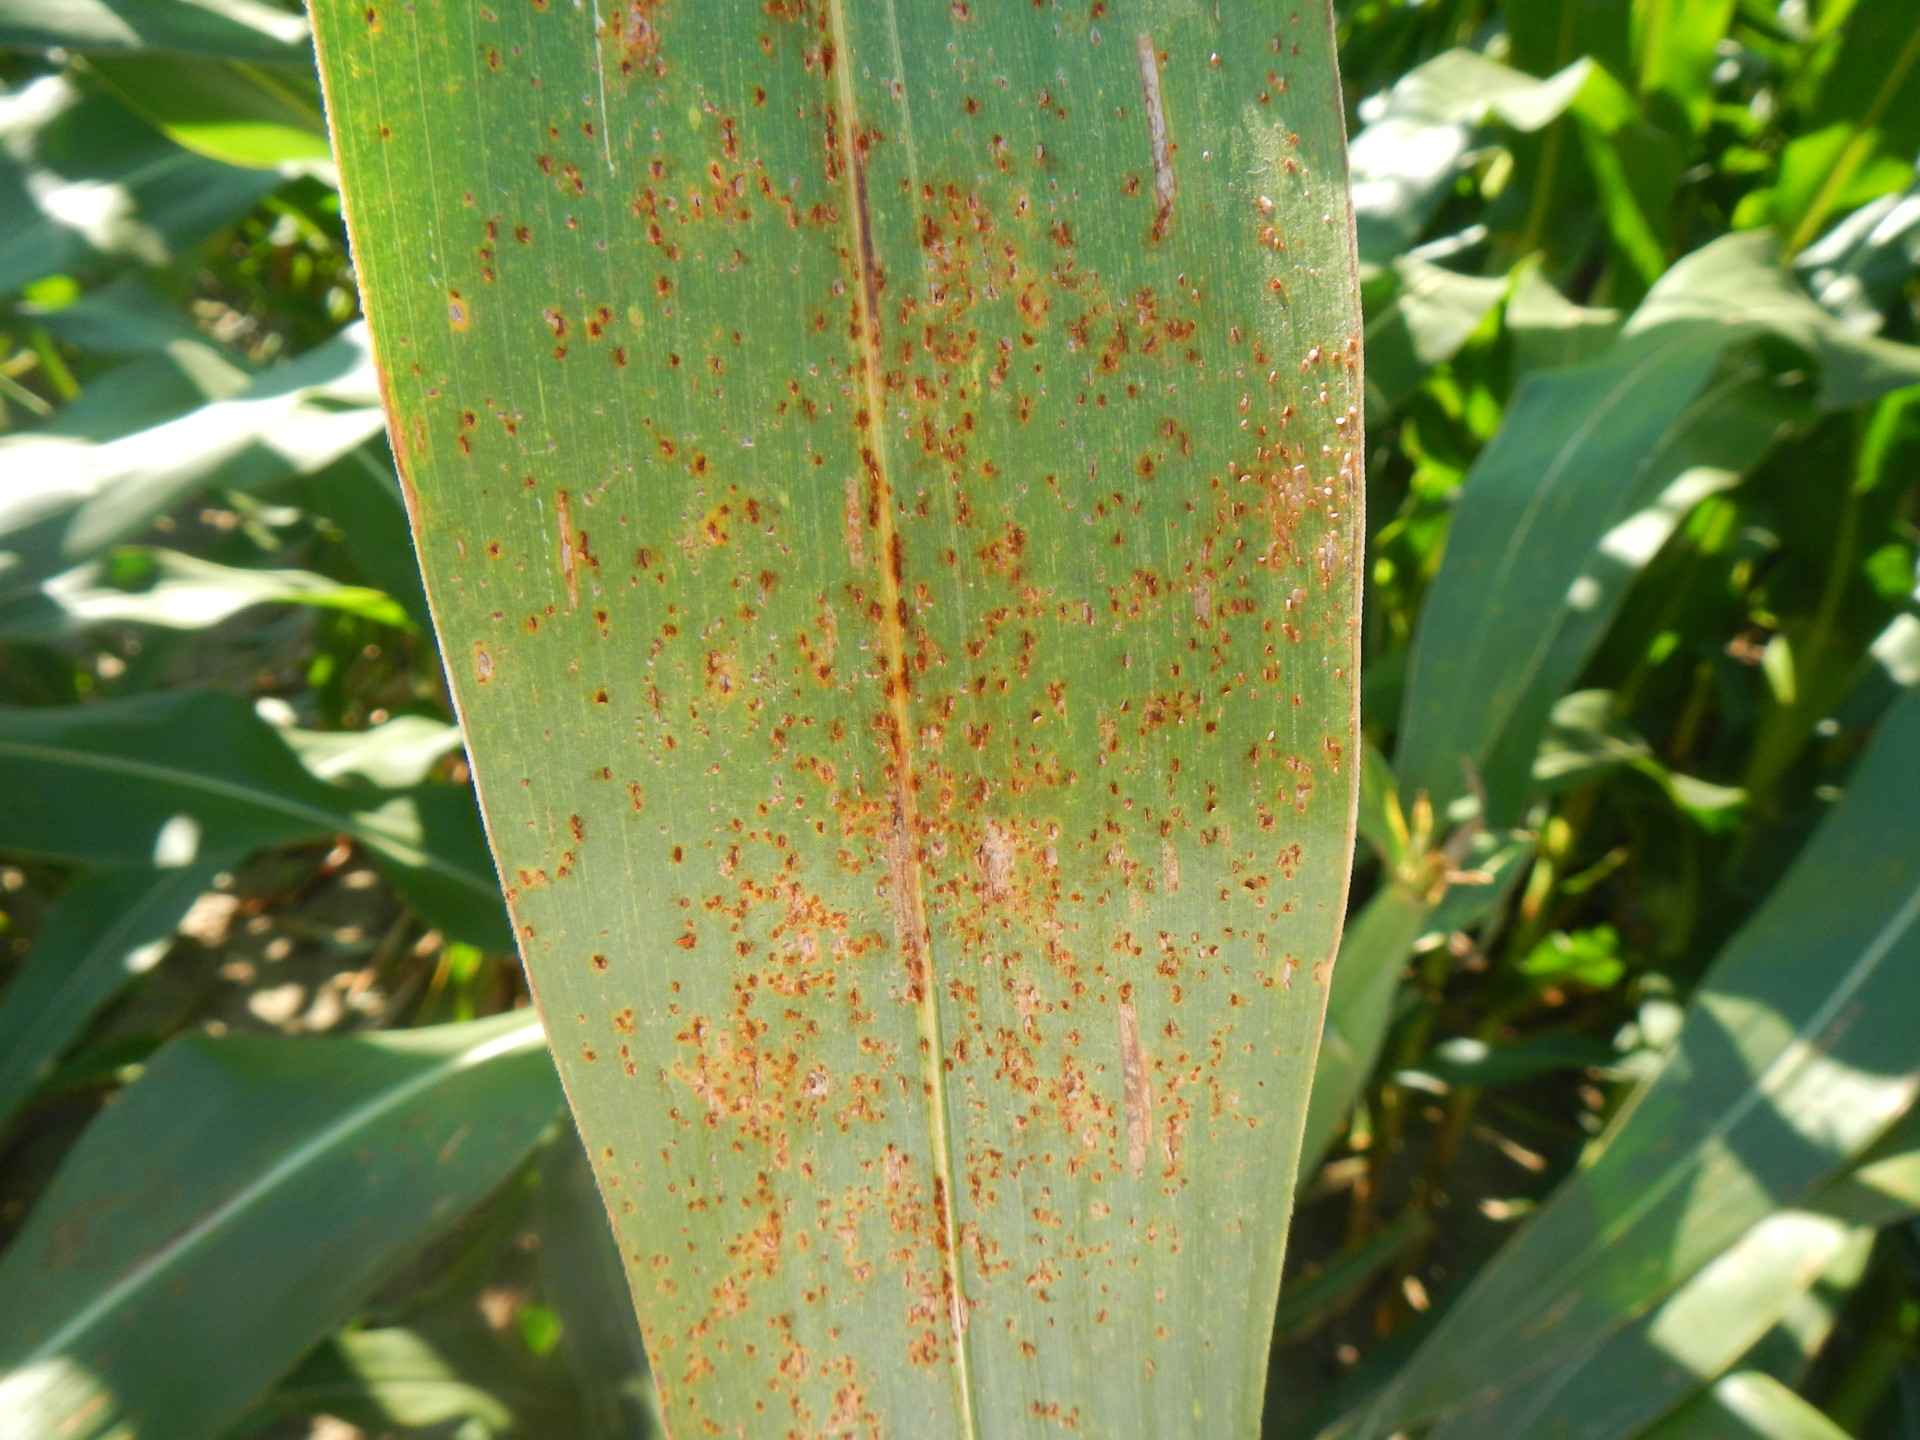
Labels: Corn rust leaf